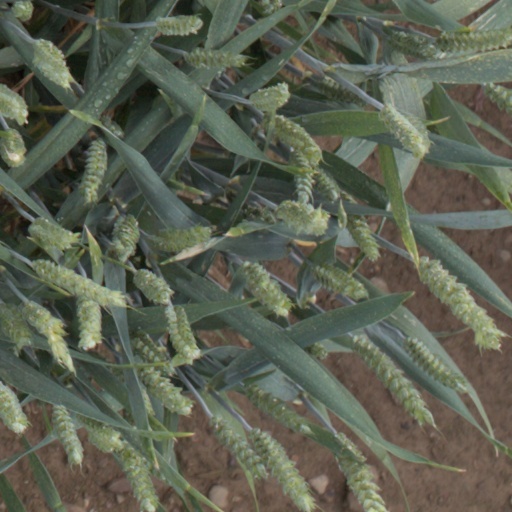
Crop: wheat